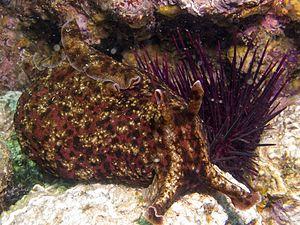
Le genre Aplysia, dont les espèces sont souvent appelées aplysie, et de manière plus générale lièvre de mer ou encore lièvre marin, se compose de mollusques gastéropodes à corps nu, répandus dans toutes les mers du globe.